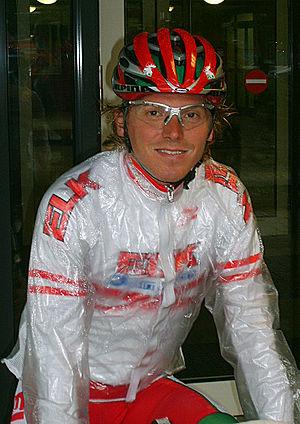
Les championnats d'Autriche de cyclisme sur route sont organisés chaque année afin de déterminer le champion d'Autriche et la championne d'Autriche.
Christian Pfannberger, né le 9 décembre 1979 à Judenburg, est un coureur cycliste autrichien, des années 2000. Après avoir été contrôlé positif à deux reprises, il est suspendu à vie du monde cycliste en novembre 2009.